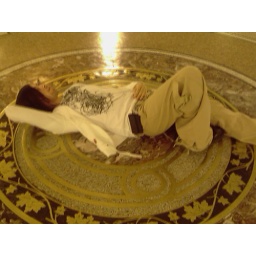
Me laying on floor in train station